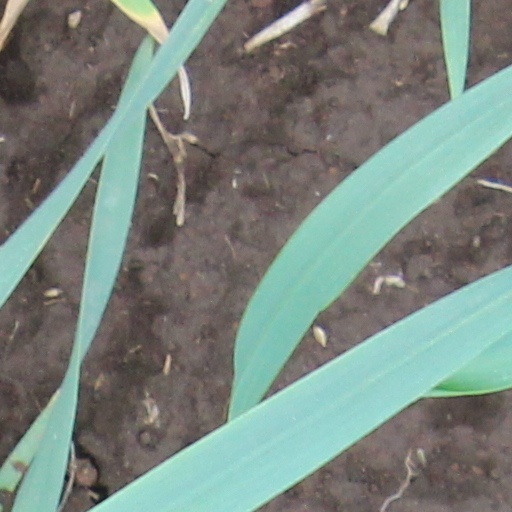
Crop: wheat